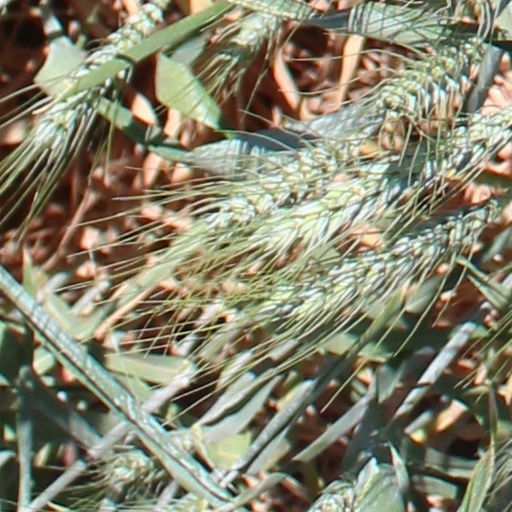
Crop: wheat